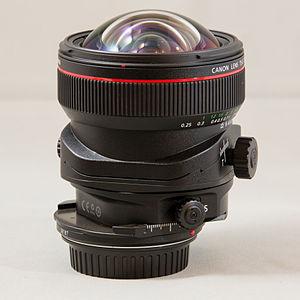
Un objectif à bascule et décentrement, également appelé objectif à contrôle de perspective est un objectif dont la partie optique peut être basculée et déplacée par rapport à la surface sensible. Le but est de permettre les mouvements possibles avec une chambre photographique, en particulier pour le contrôle de la perspective et de la profondeur de champ.